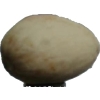
Label: pistachio